Ossie Vitt

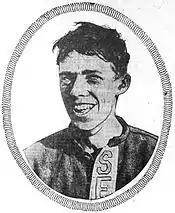
Vitt in 1910

Vitt had a career batting average of .238, and was a talented third baseman with range and a good throwing arm. His .960 fielding average in 10 years at 3rd base was 20 points higher than the Major League average for 3rd basemen of his era. He led all American League third basemen in consecutive years (1915 and 1916) in putouts, assists and fielding percentage. He had career highs at third base of 208 putouts (team record at 3B), 385 assists, and 32 double plays in 1916. His range factor of 3.93 in 1916 was 70 points higher than the league average for third basemen.